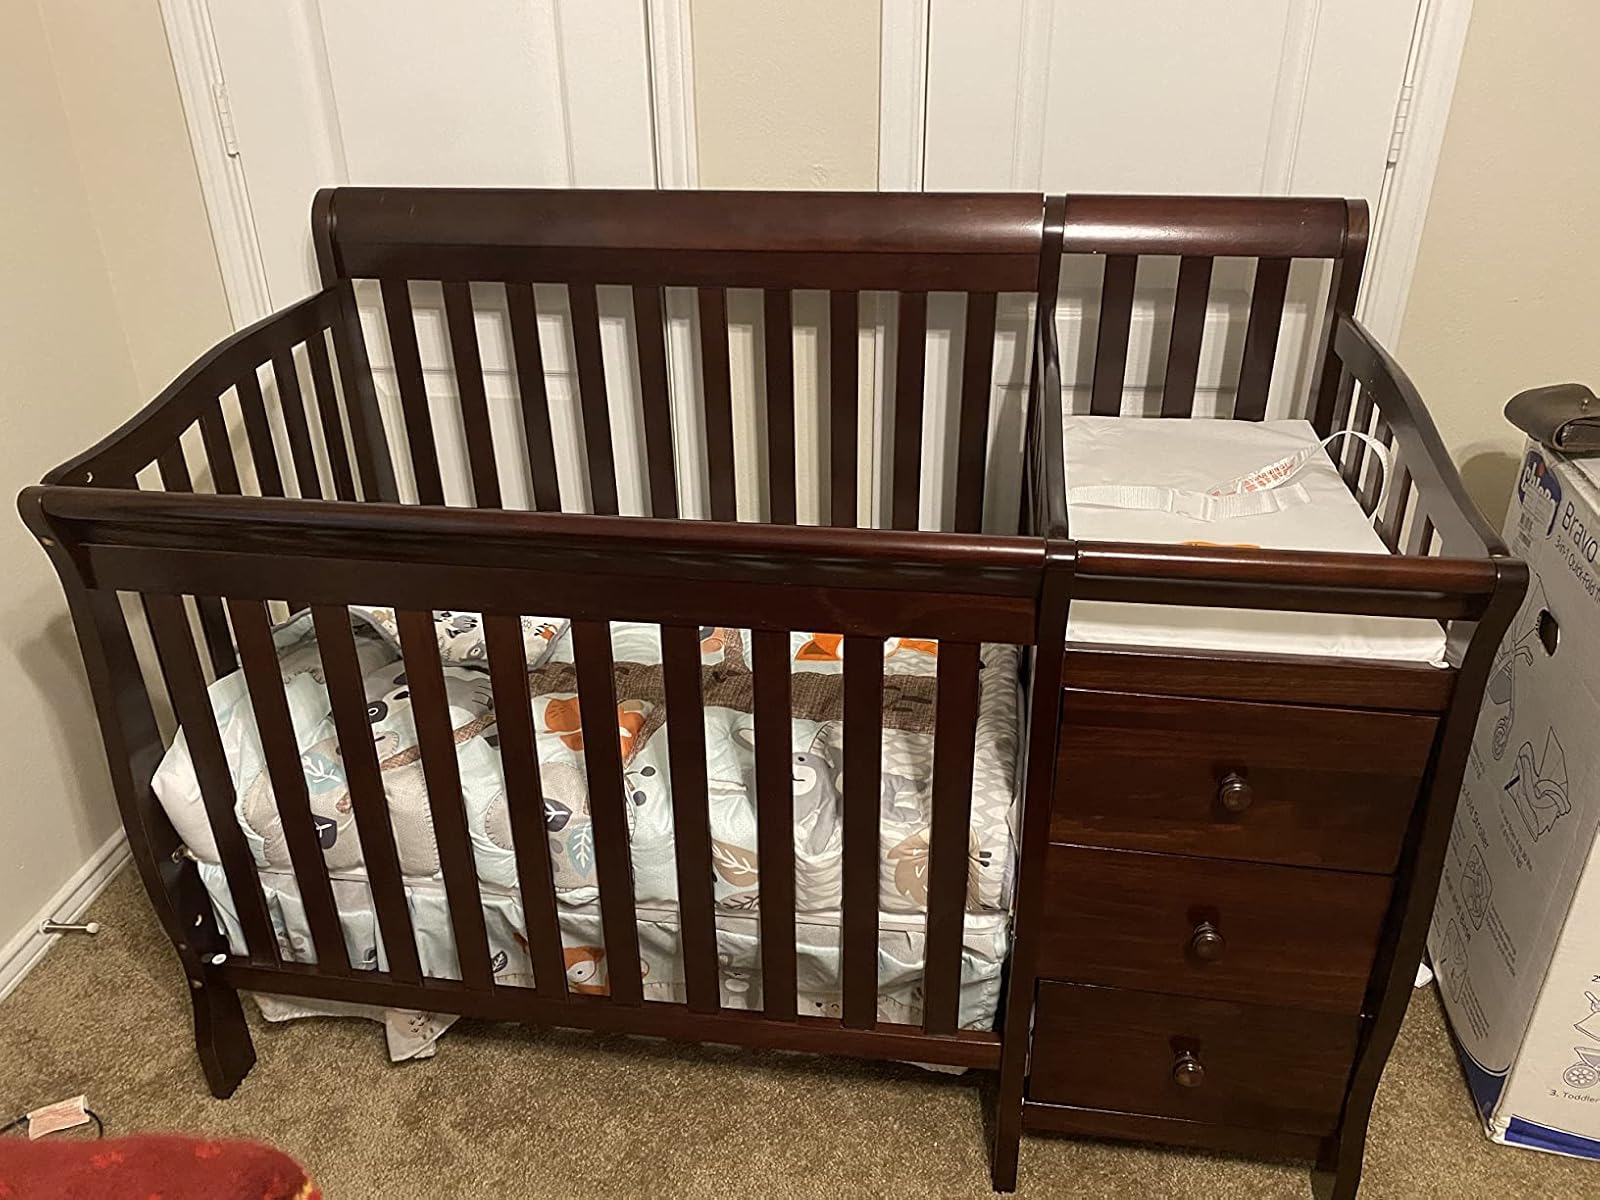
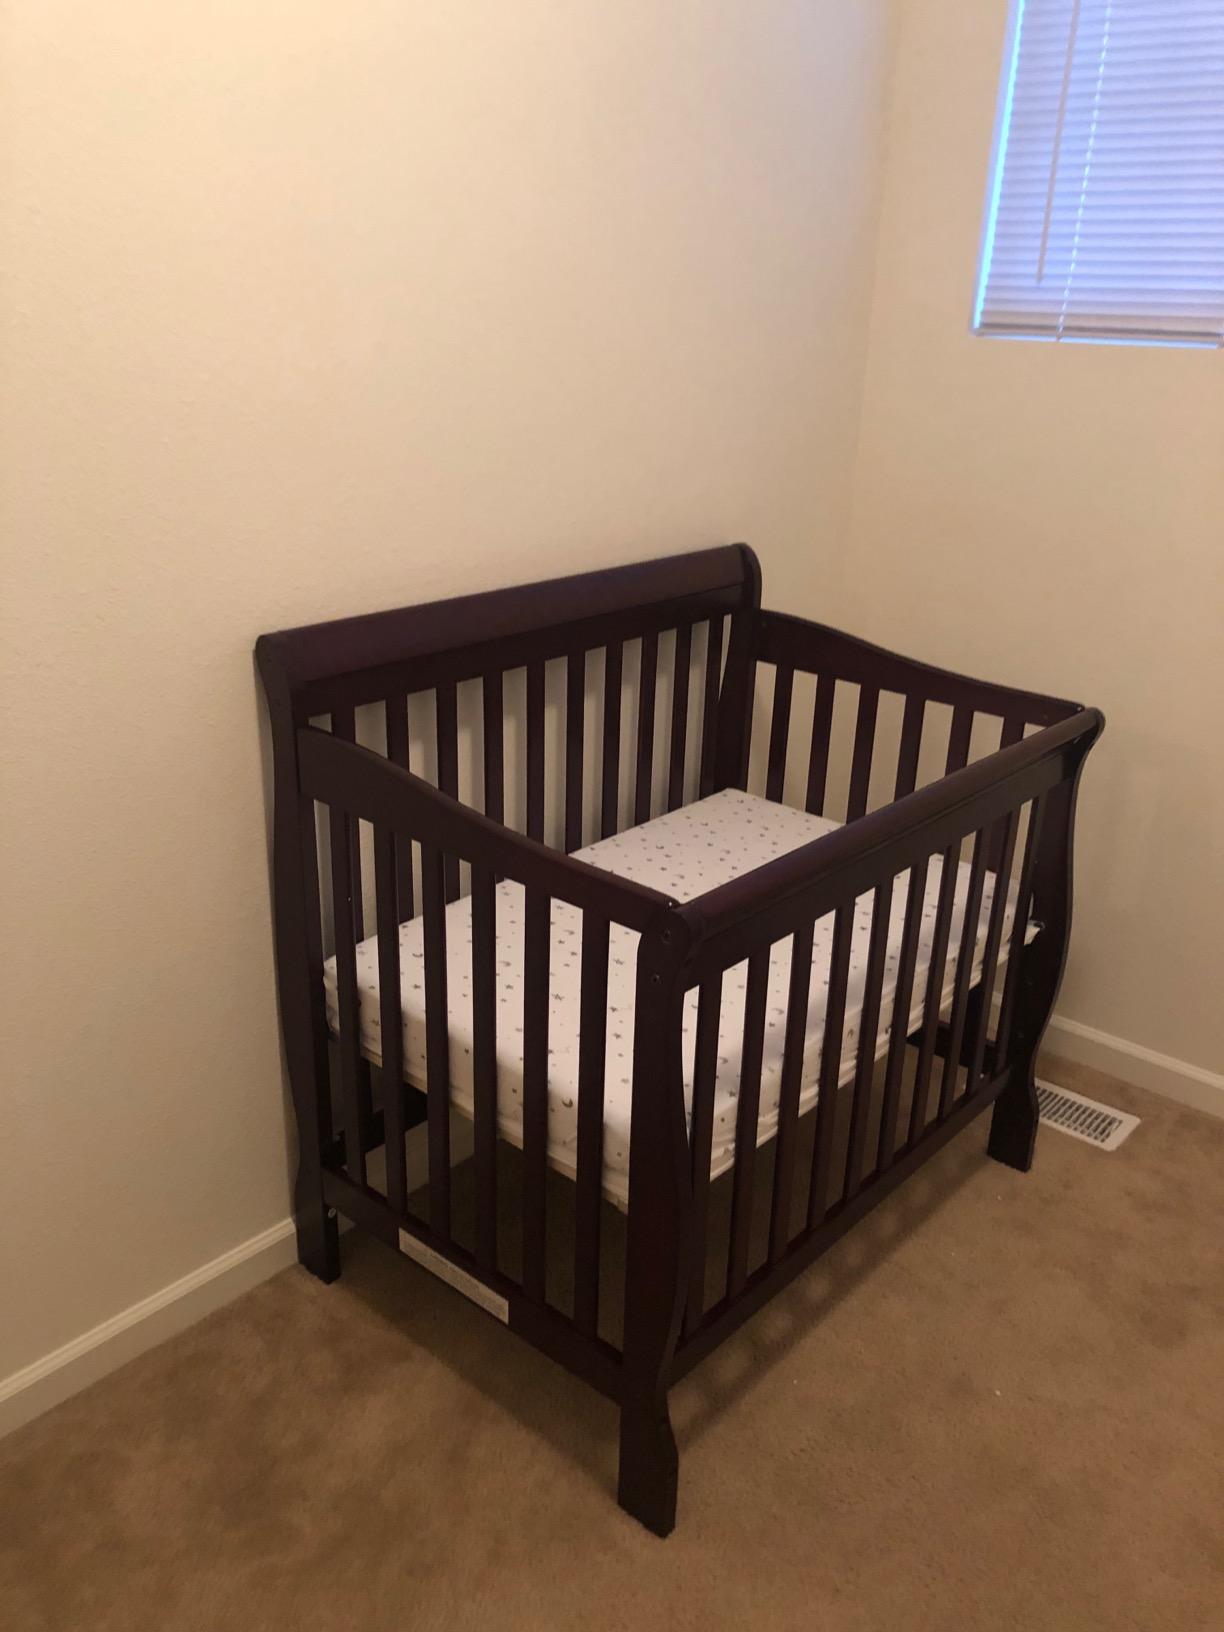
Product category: products_crib
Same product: no